Ancient Paleo-Siberian

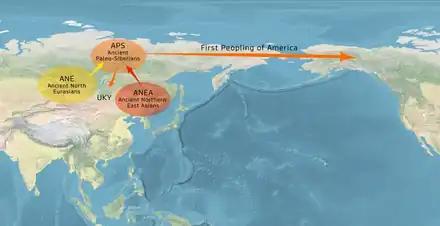
The Ancient Paleo-Siberians formed from the Ancient North Eurasians (ANE) and Ancient Northern East Asian ancestry (ANEA), and are closely connected to the first wave of humans into the Americas.

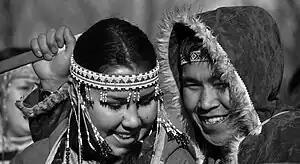
The Koryaks are closely related to the Ancient Paleo-Siberians.

In archaeogenetics, the term Ancient Paleo-Siberian is the name given to an ancestral component that represents the lineage of the hunter-gatherer people of the 15th-10th millennia before present, in northern and northeastern Siberia. The Ancient Paleo-Siberian population is thought to have arisen from an Ancient East Asian lineage, which diverged from other East Asian populations sometime between 26kya to 36kya, and merged with Ancient North Eurasians (ANE) sometime between 20kya to 25kya. The ANE themselves are described as the "result of a palaeolithic admixture" between ancient West Eurasians and ancient East Eurasians. The source for the East Asian component among Ancient Paleo-Siberians is to date best represented by Ancient Northern East Asian populations from the Amur region older than 13,000 years, such as AR19K and AR14K, and before the Devil's Cave Ancient Northeast Asian specimens.